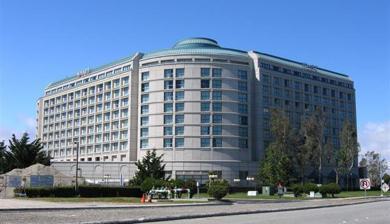
Building: Hyatt Regency San Francisco Airport
Country: United States of America
Year built: 1959
Hotel in Burlingame Not to be confused with Hyatt Regency San Francisco . Hyatt Regency San Francisco Airport Top: Exterior in 2004 Bottom: Remodeled atrium in 2017 Show map of San Francisco Show map of San Francisco Bay Area Show map of California Show map of the United States Former names Hyatt House Hotel, Burlingame Alternative names Hyatt Regency SFO Hyatt Regency, Burlingame Hotel chain Hyatt Hotels Corporation General information Architectural style Brutalist (exterior) Address 1333 Bayshore Highway Town or city Burlingame, California Country United States Coordinates 37°35′38″N 122°21′55″W / 37.5939°N 122.3652°W / 37.5939; -122.3652 Named for San Francisco International Airport Opened 1959 Renovated 1988 Renovation cost $90 million Owner Host Hotels & Resorts Management Hyatt Hotels Corporation Technical details Size 650,000 sq. ft. Floor count 10 Other information Number of rooms 789 Number of suites 26 Website Official website The Hyatt Regency San Francisco Airport , also known as the Hyatt Regency SFO , is an airport hotel located on Bayshore Highway near San Francisco International Airport in the Bay Area city of Burlingame, California . It is the original location of the second – and first built by the company – Hyatt hotel. Since 1998 it has been owned by Host Hotels & Resorts . Design View of the space frame roof from the lower lobby in 2013 With the design and opening of the Hyatt Regency Atlanta in 1967, the Hyatt Regency brand trademark became its open atriums containing trees, waterfalls, and glass elevators, aiming to be tourist attractions of their own. The Bayshore Highway Hyatt became the Hyatt Regency Burlingame and underwent reconstruction in the 1980s, with $90 million spent to re-open in 1988 with around 800 rooms over 10 floors. In 1989, the hotel's distinct appearance was described in Building Design and Construction , explaining that it has "an 182-ft. by 182-ft. space frame that is covered by a Teflon -coated fiberglass fabric" and a "glass daylight system ... attached to its perimeter." The Hyatt Regency San Francisco Airport had a major interior remodelling in 2016, at which point it had 789 rooms, of which 26 are suites, and 120,000 square feet of public space. This renovation modernized the lobby space while redesigning most areas of the hotel; sound-absorbing panels and dividing beams were added to the atrium with the intention to make it more relaxing while keeping the open space. History Hyatt House Hotel In 1957, Jay Pritzker purchased the first Hyatt hotel, which was sited near Los Angeles International Airport . Pritzker and his brothers then founded the Hyatt company with the intention of creating a chain of first-class hotels near airports ; the first hotel they built was the Hyatt House Hotel, Burlingame . It opened in 1959 at 1333 Bayshore Highway in Burlingame , two miles from San Francisco International Airport . Hyatt moved its headquarters to the Burlingame hotel before 1961, where it was still located in 1976. The hotel initially had 225 rooms and suites, and operated a complementary limousine service to and from the airport. It was expanded in 1965; the new complex was "a ring of buildings with a pool at the center." The pool was Olympic-sized, and the hotel had 300 rooms and suites as well as conference facilities. It was promoted as the "World's First Fly-In Hotel." Hyatt Regency Shortly after its 1988 rebuild, the hotel suffered structural damage in the 1989 Loma Prieta earthquake . It managed to stay open during the quake, though without main power, but had to evacuate staff and guests early the following morning for a safety inspection. The hotel was then closed until July 1990 for structural repairs to its foundation, at an estimated cost of $5 million. It was sold to Host Hotels & Resorts (then Host Marriott Corporation) in 1998, while still managed by and branded Hyatt. Following the September 11 attacks in 2001, the Transportation Security Administration opened a security training and assessment center in the hotel, due to its proximity to the airport. In October 2016 a man was shot dead on the hotel's driveway. In 2020, it began pilot testing a Google Assistant -based concierge translation device and, along with many Hyatt hotels worldwide, became Global Biorisk Advisory Council certified. Republican conventions In 1996, the California Republican Party Convention was held at the hotel. In 2008, Vice-presidential candidate Sarah Palin held a fundraiser at the hotel during the presidential debates period, where she gave a speech criticizing Barack Obama . The event drew crowds of supporters and protesters outside the hotel; the groups were peaceful and mixed together. The 2016 California Republican Party Convention was held in the hotel in April and May 2016, with then-presidential candidate Donald Trump opening the convention on April 29 with a campaign speech. Trump supporters showed up at the hotel, as did protesters, with the groups clashing in what became rioting when Trump's motorcade arrived; a flag and an effigy of Trump were burned in front of the hotel and arrests were made. As riot police struggled to subdue up to 10,000 protesters, Trump had to enter the hotel through a side door off the freeway. A Trump lookalike was attacked outside the hotel and escorted inside. At the time Trump was due to make his speech, protesters attempted to disrupt it, throwing objects at the hotel and damaging its glass panels. They broke through barricades and some protesters tried to enter the building, causing enough alarm to delay the speech. Some protesters did make it into the hotel, several having booked rooms in advance to be permitted inside, with one being removed from the convention floor and others hanging large banners (which could be seen outside through windows) inside the lobby. Protesters included Burlingame High School students in matching tie-dye , topless Free the Nipple activists, and brothers dressed as Mexican-American versions of Captain America and the Winter Soldier . No protesters showed up on April 30 when candidate Ted Cruz was attending the convention. Notes Wikimedia Commons has media related to Hyatt Regency San Francisco Airport .